Eremophila tetraptera

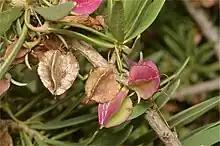
Fruit

Eremophila tetraptera is a flowering plant in the figwort family, Scrophulariaceae and is endemic to Queensland. It is a shrub or small tree with narrow, lance-shaped leaves often crowded on short side branches, red flowers and unusual four-winged fruits resembling those of hop bushes.